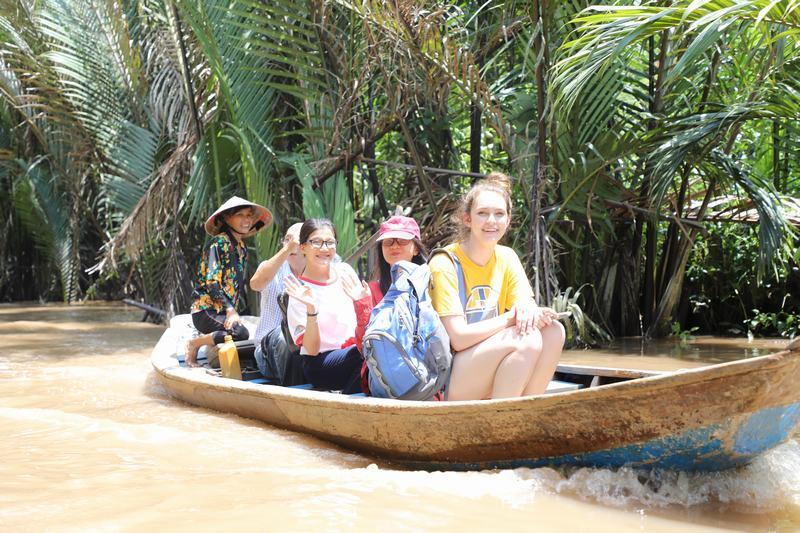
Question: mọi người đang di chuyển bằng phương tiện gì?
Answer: mọi người đang di chuyển bằng thuyền